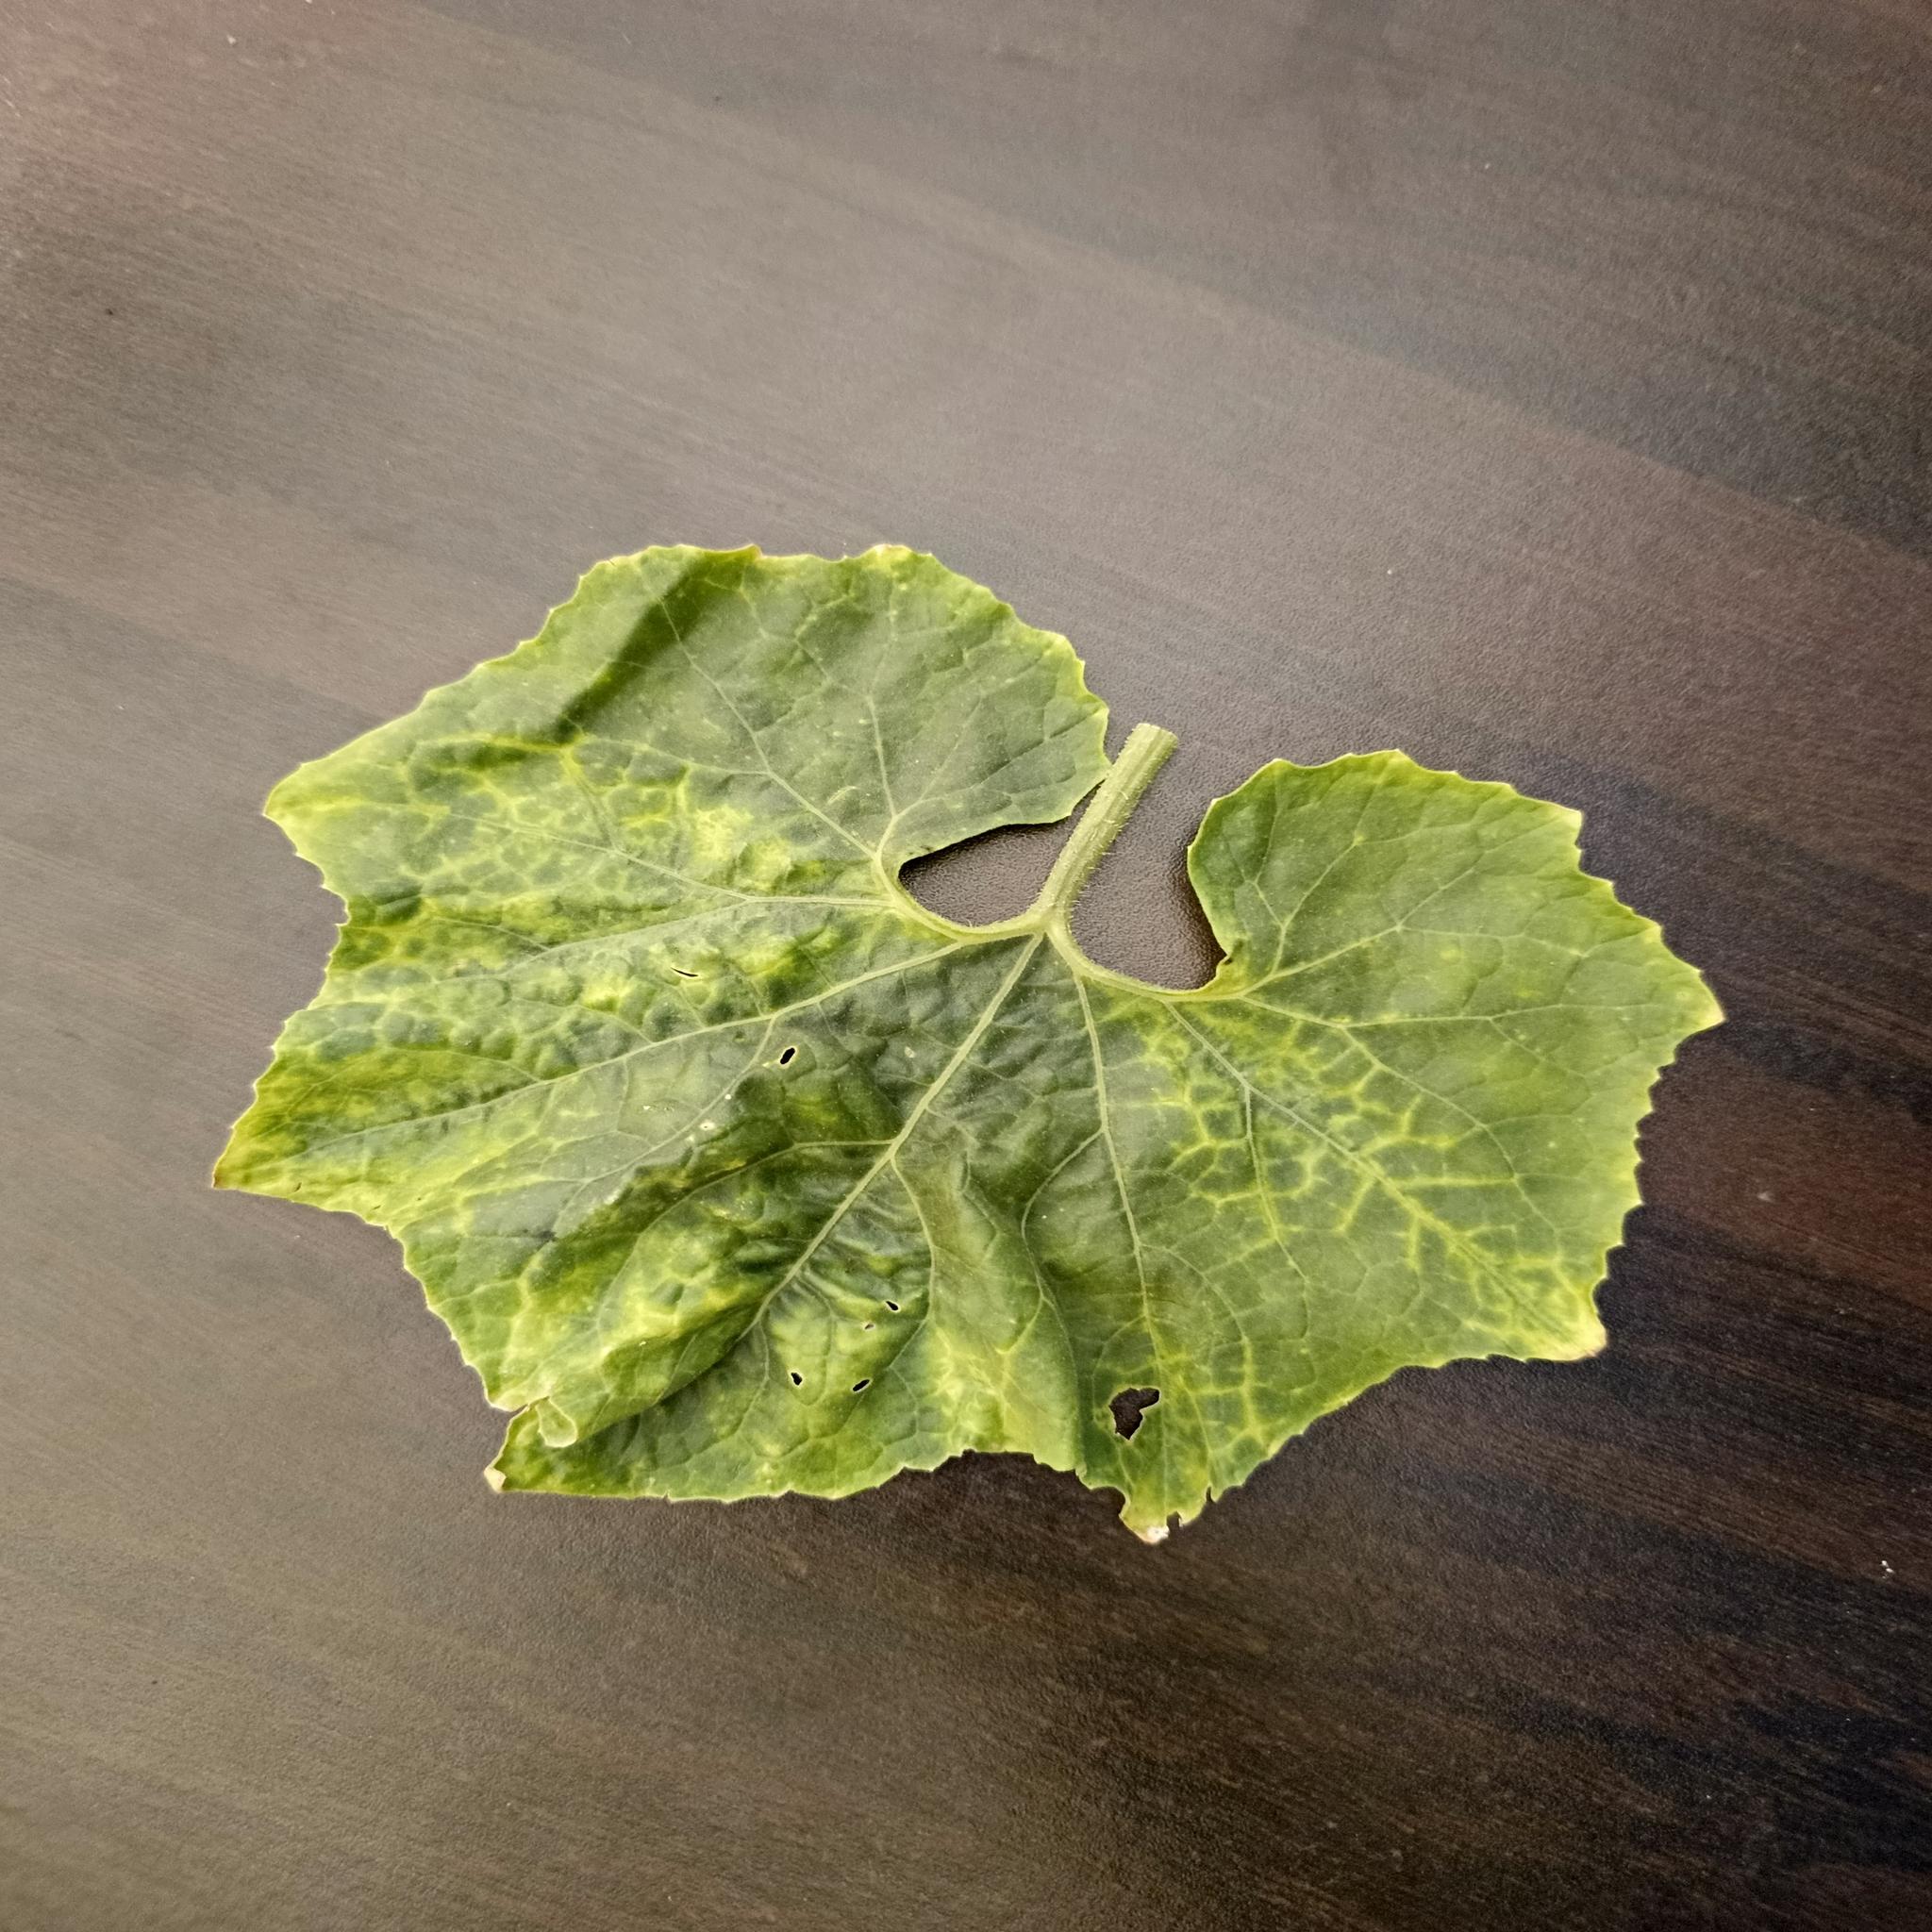
Label: Downy mildew